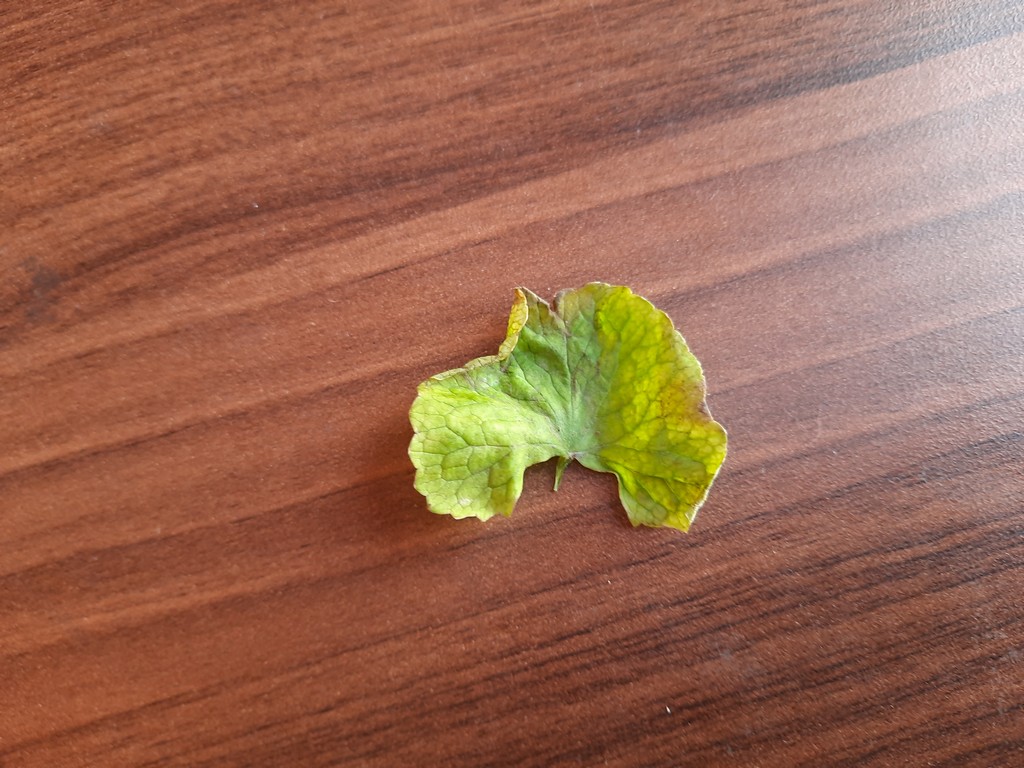
Label: Unhealthy